Culture of Brunei

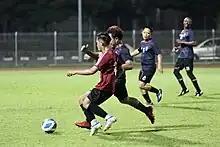
A football match being played during the 2023 Brunei Super League.

Brunei athletes has competed on the world stage in competitions such as the Olympic Games, Commonwealth Games and South East Asian Games. In the 1996, 2000 and 2004 Olympic Games, Brunei sent a single competing athlete, while at the 2012 London Olympic Games, it sent two athletes, including its first female Olympic representative. Although it has sent athletes to the Commonwealth Games since the 1990 edition, Brunei athletes has yet to win any medals at these Games. Brunei has hosted the 1999 Southeast Asian Games.